Maserati MC12

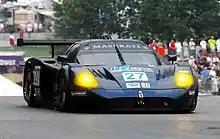
Doran Racing's MC12 GT1 at Road America in 2007.

In 2005 Maserati won the FIA GT Manufacturers Cup with 239 points: almost double the score of next competitor (Ferrari with 125 points). The two teams that entered MC12s into the FIA GT, Vitaphone Racing and JMB Racing, finished first and second respectively in the Team Cup, with Vitaphone winning by a considerable margin. Four of the MC12 drivers were in the running to win the FIA GT Drivers' Title at the Bahrain International Circuit at the start of the final race of 2005: Karl Wendlinger and Andrea Bertolini each on 71 points and Timo Scheider and Michael Bartels on 70. Gabriele Gardel of Ferrari was also on 70 points, however, and in the crucial race he placed ahead of all of the Maseratis, driving an older Ferrari 550 Maranello. Gardel took the title, leaving all of the Maserati drivers within four points of first place (Scheider and Wendlinger receiving four points for the race).